Kachāshī

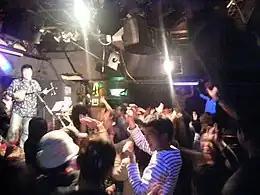
People doing kachāshī, at left a man is playing a sanshin

, sometimes romanized as katcharsee, is a form of festive Okinawan folk dance. In Okinawa, it is often a feature of celebrations such as weddings and victory festivities after tegumi wrestling matches and public elections. It is traditionally accompanied by the sanshin and drum, and often punctuated with finger whistling called .